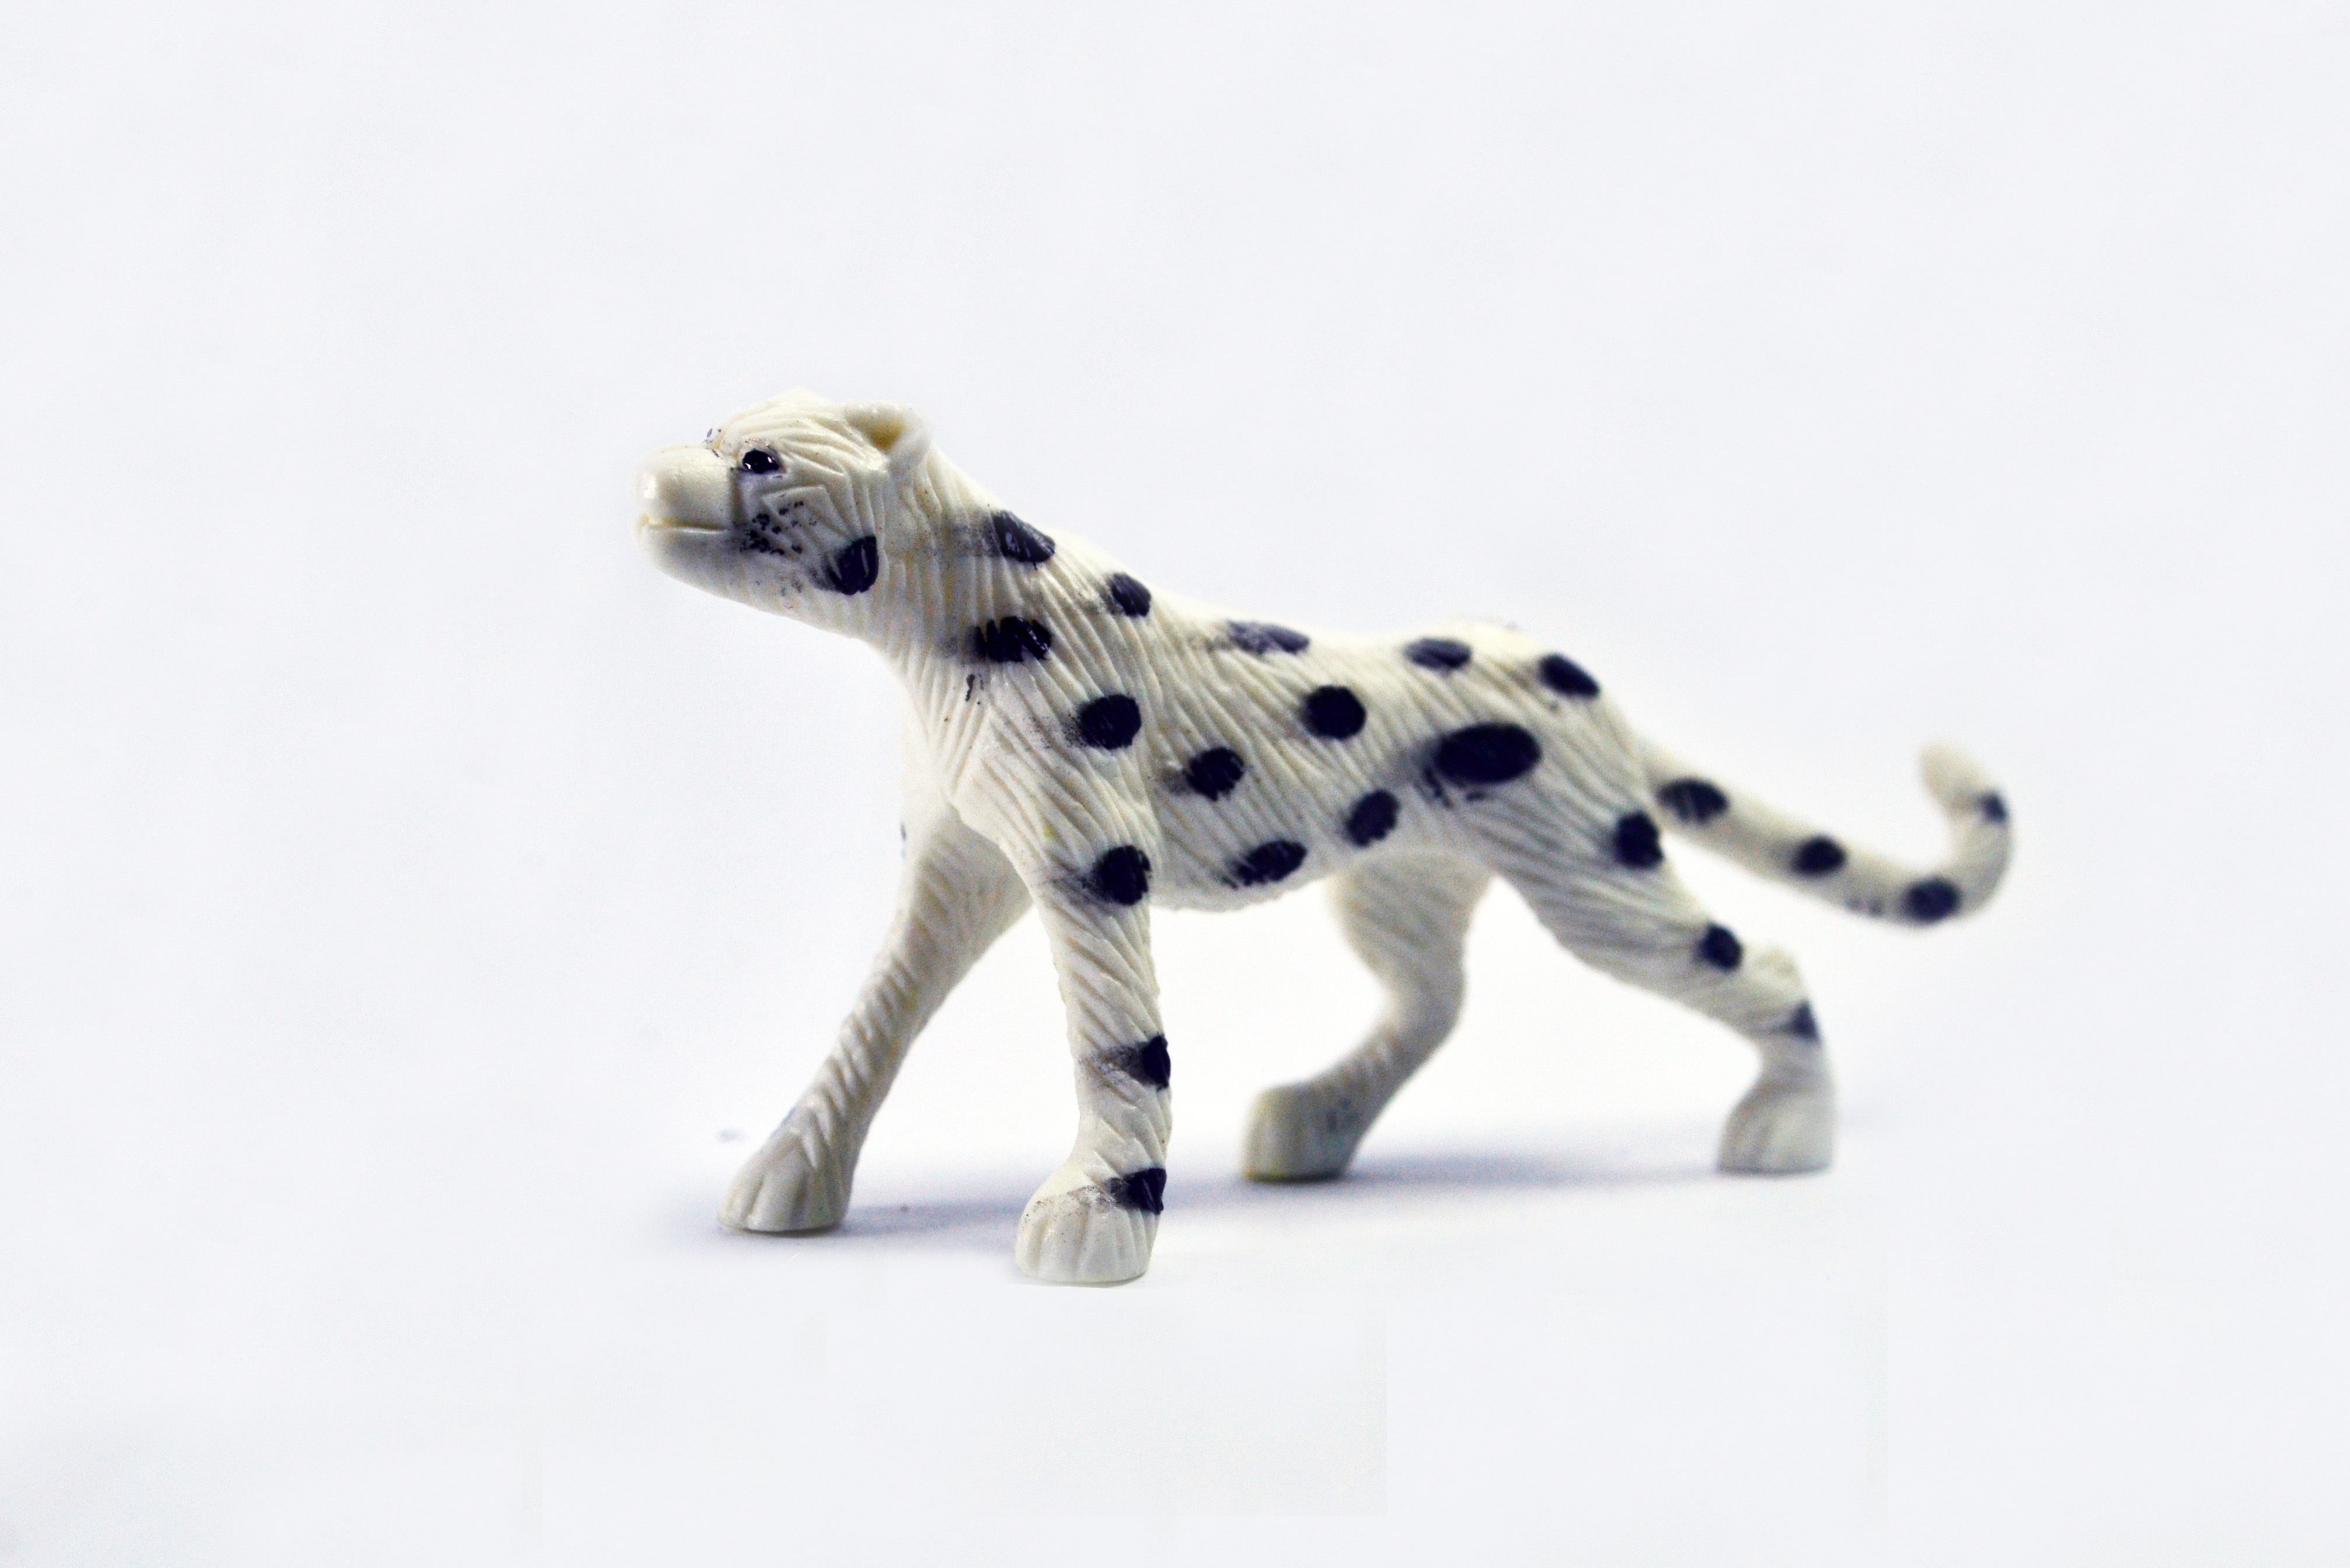
white, walk, wild, mammal, black, toy, fauna, cheetah, one, vertebrate, icon